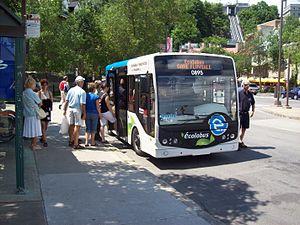
Un bus électrique Tecnobus Gulliver prend des passagers à la Gare fluviale de Québec. Le Réseau de transport de la Capitale exploite 8 de ces véhicules depuis 2008.
L'Écolobus est un parcours à débit moyen de fréquentation du Réseau de transport de la Capitale. L'Écolobus est en fait le parcours 21 qui relie la gare fluviale au Manège militaire de Québec. Cette ligne se démarque des lignes standards, Métrobus et Express car il s'agit d'un autobus fonctionnant uniquement à l'électricité. Il est donc écologique et ne consomme que l'équivalent de 3,25 $ d'électricité par jour. Il peut contenir jusqu'à 20 passagers. Le chauffage de l'Écolobus se fait au diesel. Le véhicule est un Tecnobus Gulliver de fabrication italienne, capable d'une vitesse maximale de 33 km/h et d'une autonomie de 100 km.